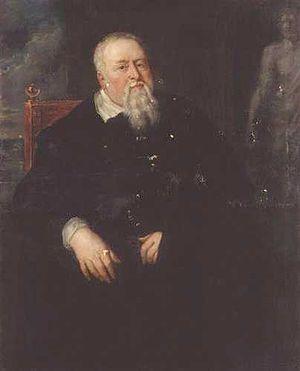
Théodore Turquet de Mayerne est un médecin et chimiste genevois qui fit progresser les théories de Paracelse. En France, il fut médecin ordinaire de Henri IV, puis en Angleterre, « premier médecin » de Jacques Iᵉʳ et de ses successeurs, Charles Iᵉʳ et Charles II. En tant que chimiste, il travailla avec des artistes pour développer de nouveaux pigments, on lui doit aussi la première découverte d'un « air inflammable », que l'on nommera plus tard l'hydrogène.